Doryphoros

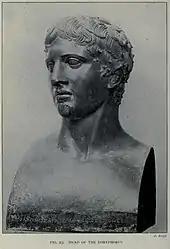
Head of "Doryphoros" excavated at the Villa of the Papyri in Pompeii

The Doryphoros (Greek Δορυφόρος Classical Greek , "Spear-Bearer"; Latinised as "Doryphorus") of Polykleitos is one of the best known Greek sculptures of Classical antiquity, depicting a solidly built, muscular, standing warrior, originally bearing a spear balanced on his left shoulder. The lost bronze original of the work would have been cast "circa" 440 BC, but it is today known only from later (mainly Roman period) marble copies. The work nonetheless forms an important early example of both Classical Greek "contrapposto" and classical realism; as such, the iconic "Doryphoros" proved highly influential elsewhere in ancient art.